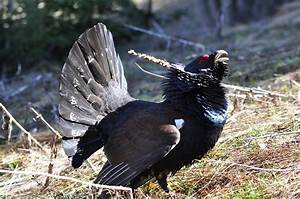
Label: gallina